Coronation of the Holy Roman Emperor

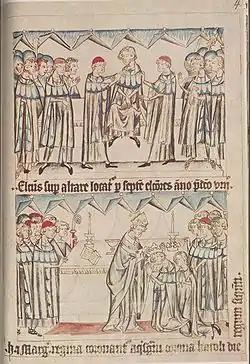
Coronation of Emperor Henry VII

Successors of Charlemagne were crowned in Rome for several centuries, where they received the imperial crown in St. Peter's Basilica from the pope.